A. J. Roberts

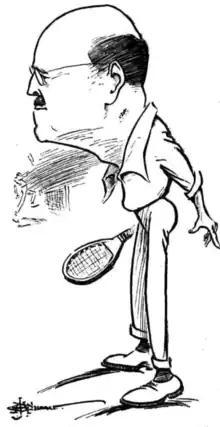
caricature by J. H. Chinner

Roberts was captain of the Norwood Football Club in 1886 and largely instrumental in reforming the Association in 1888.